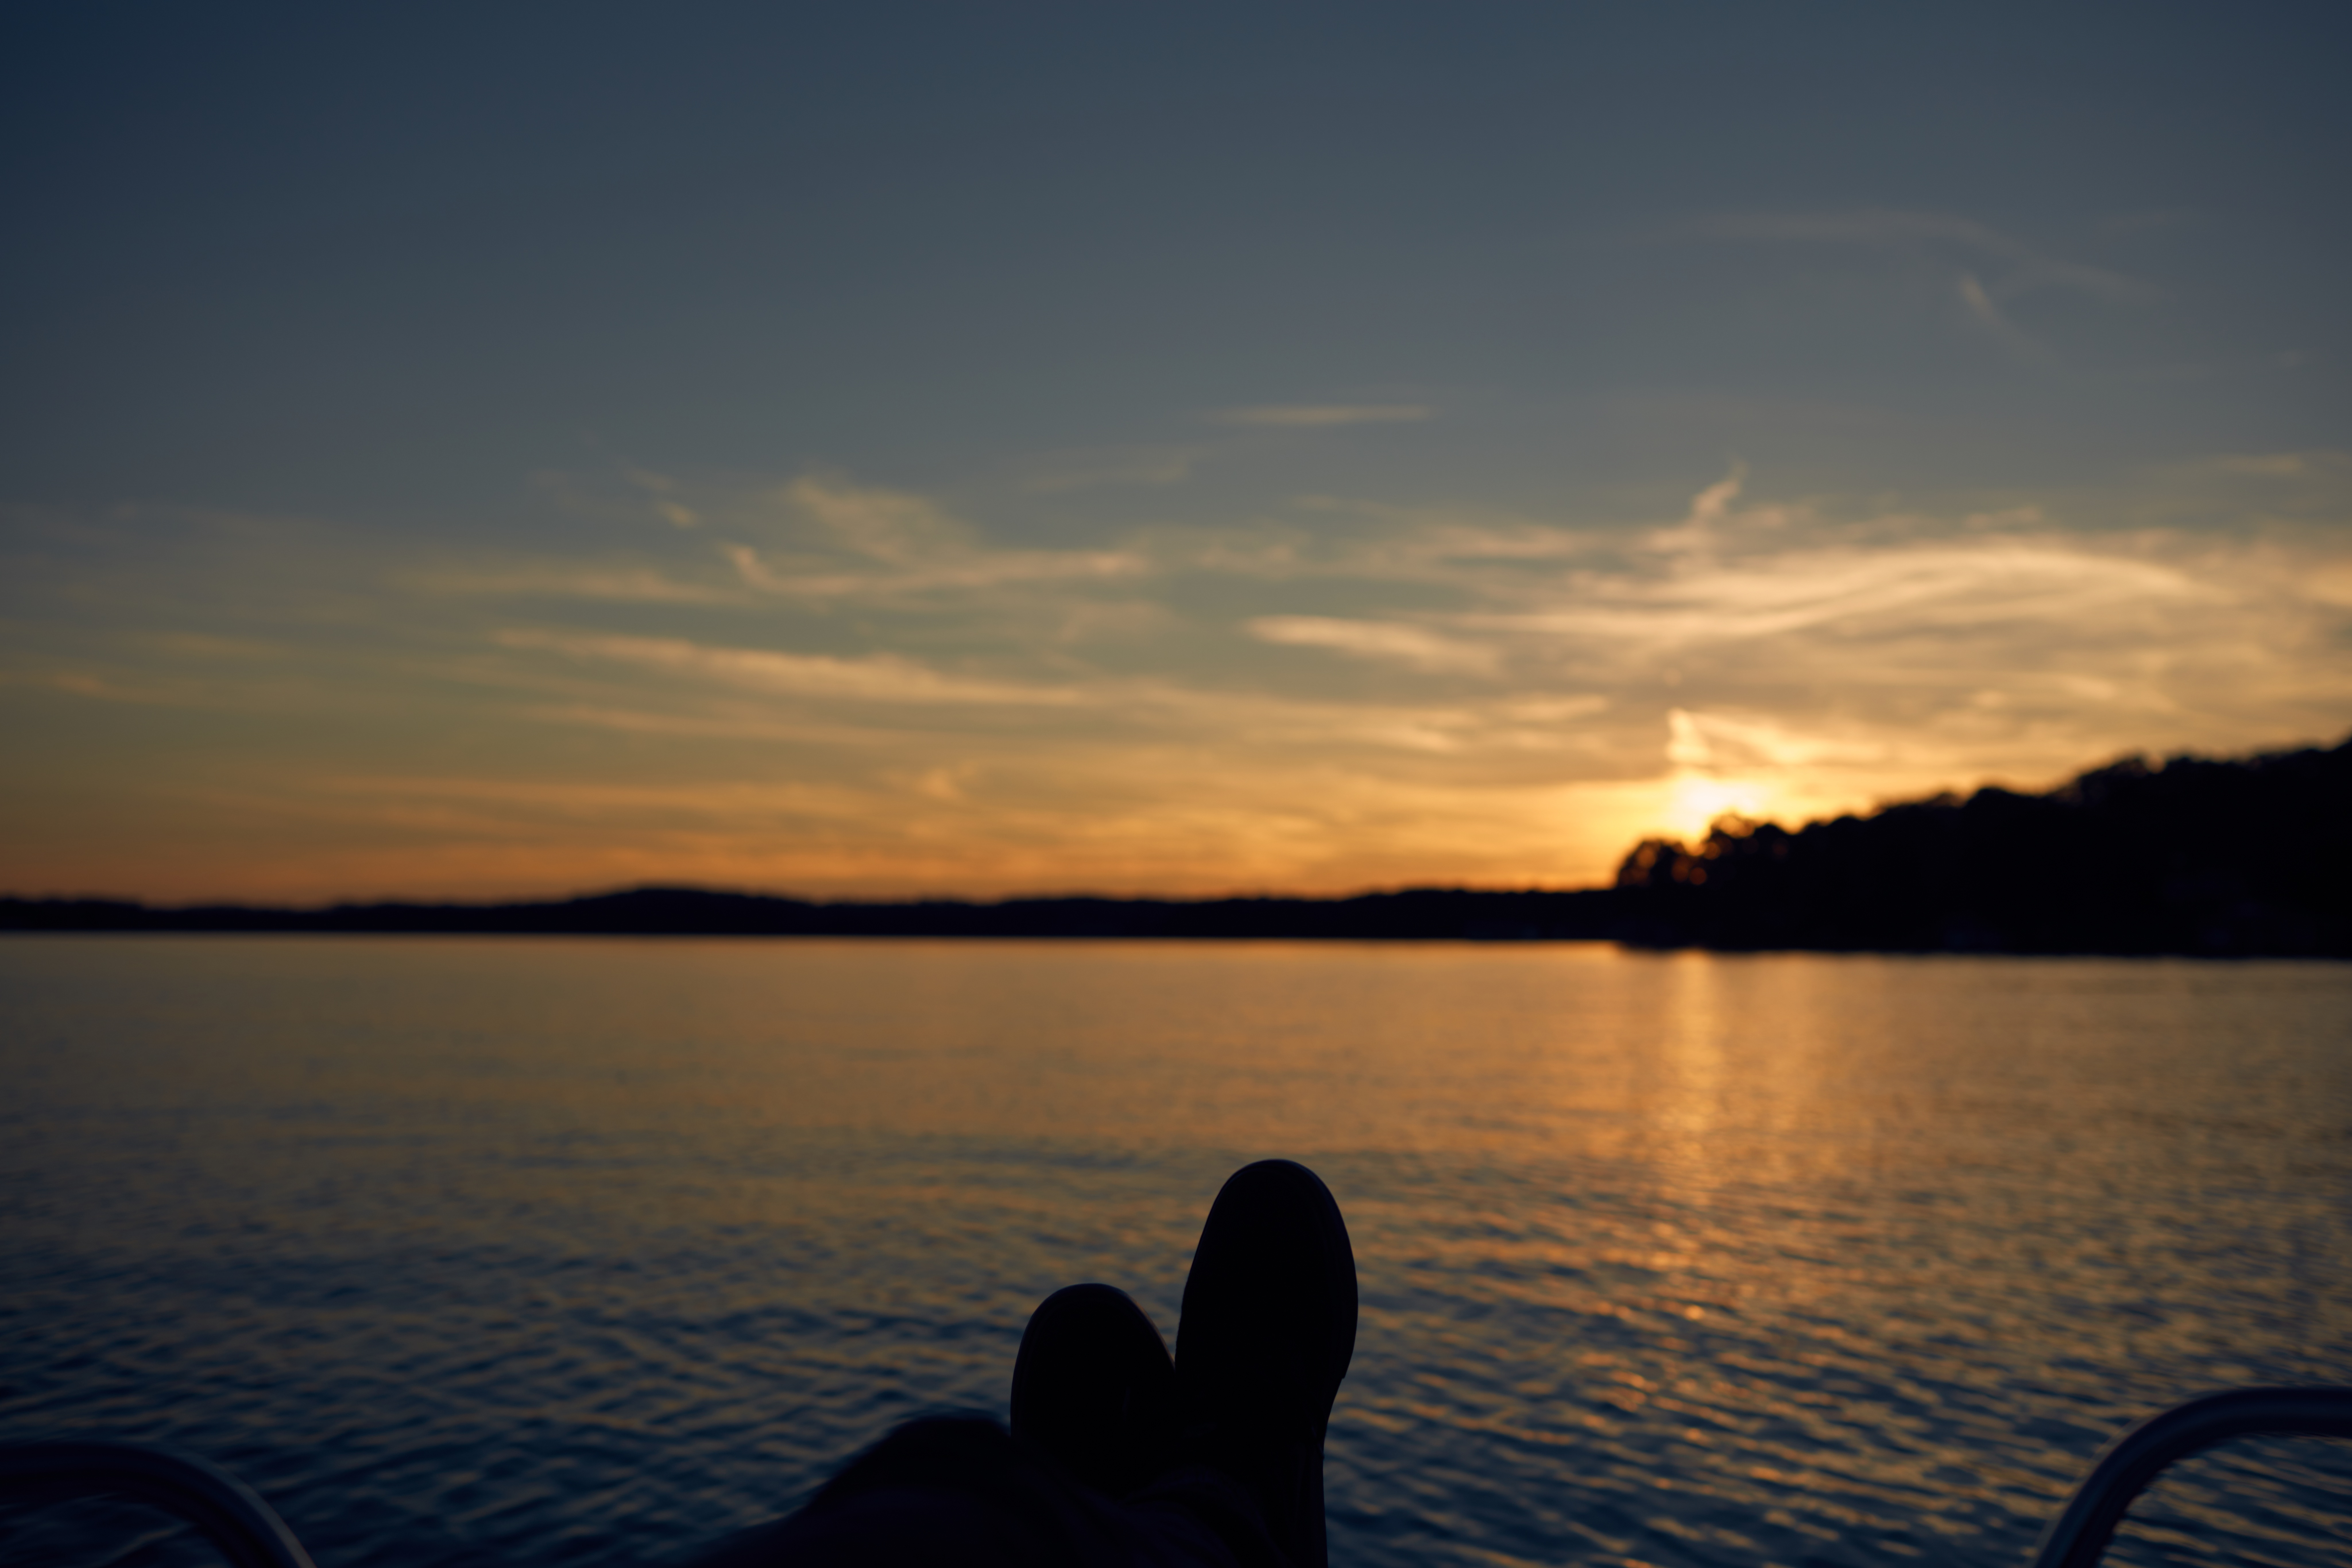
sea, coast, ocean, horizon, cloud, sky, sun, sunrise, sunset, sunlight, morning, lake, dawn, dusk, evening, reflection, vehicle, bay, afterglow